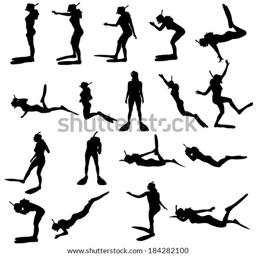
vector silhouette of a woman with flippers and a snorkel .